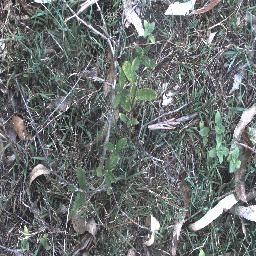
Label: negative